Indra Swara

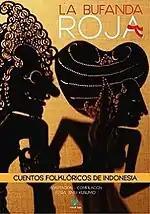

Indra swara originated with a Javanese slendro Javanese gamelan set from Indonesia, and since 2002 and over time it has been acquiring more materials from Indonesia with the main idea of promoting Indonesia in Mexico and amongst Spanish speakers. Since its foundation, Indra Swara has acquired several traditional Indonesian instruments such as Hasapi, gendang melayu/Kendang, various types of flutes/suling, Rebab, Kacapi and some Sasando. Currently, the divisions (conformation) of the group are: